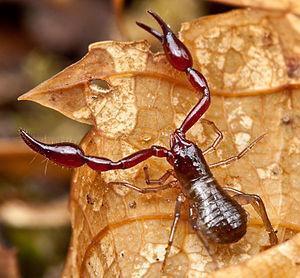
Les Neobisiidae sont une famille de pseudoscorpions.